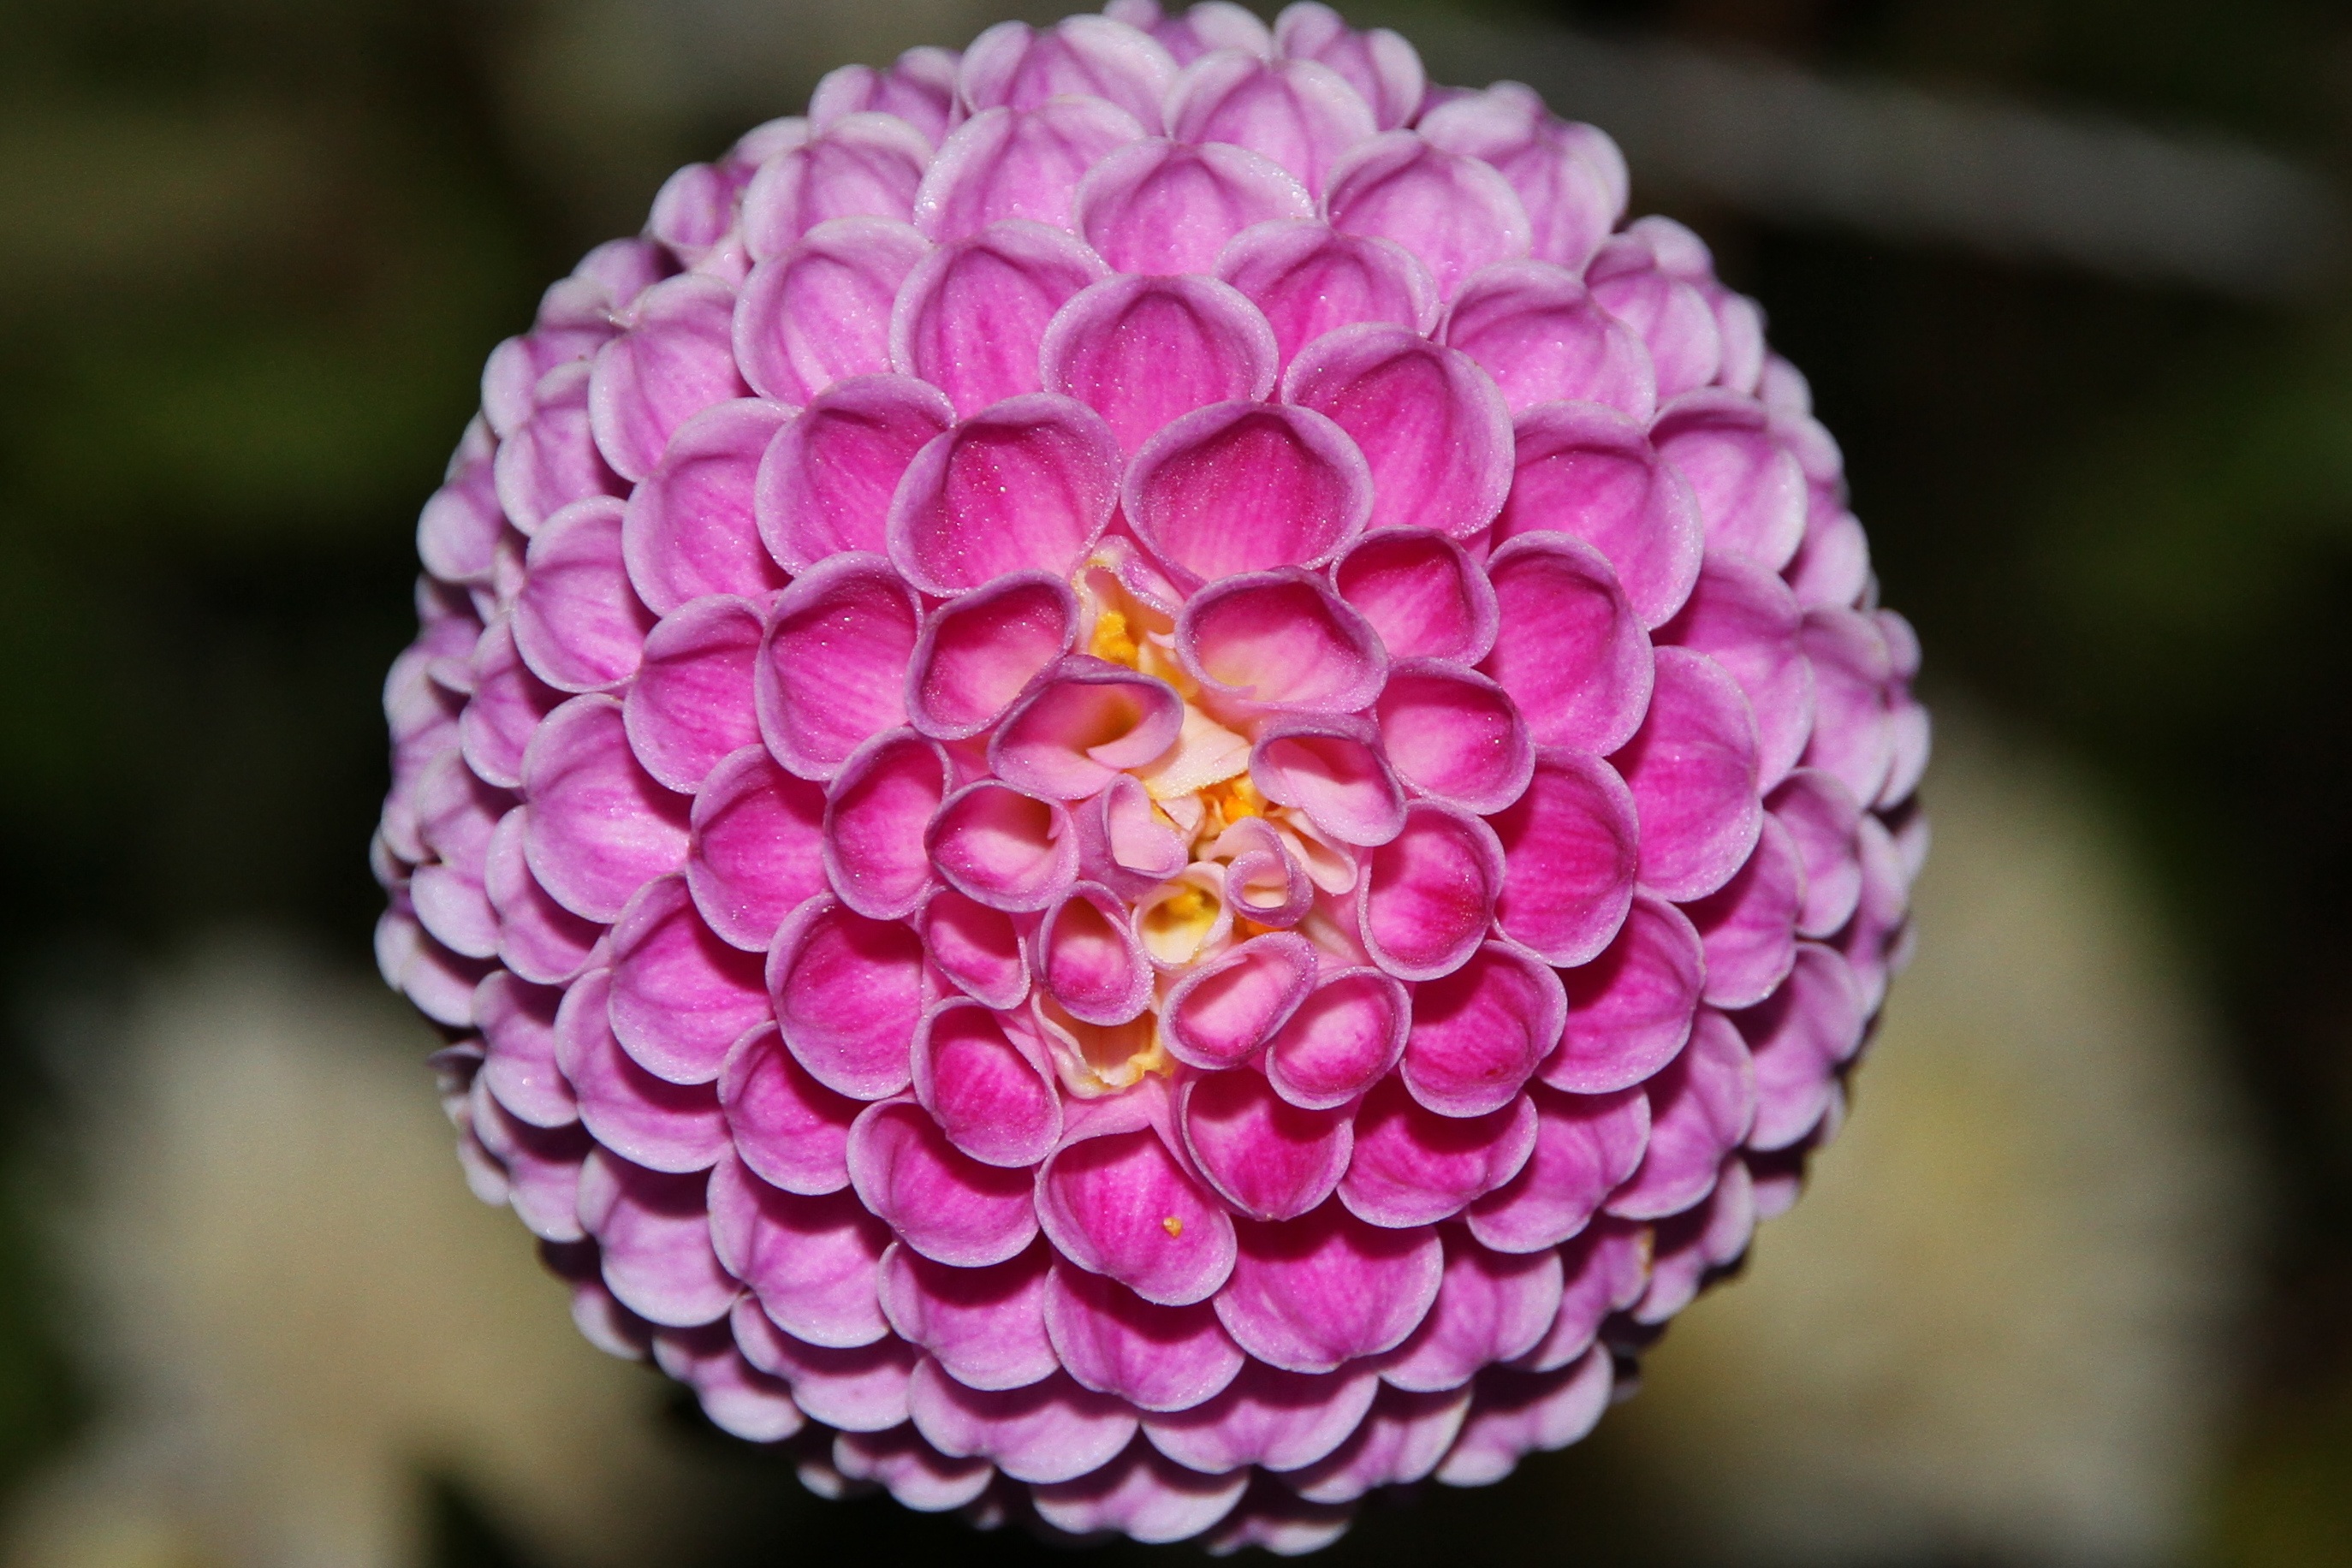
blossom, plant, flower, petal, geometry, botany, pink, flora, close up, dahlia, beauty, macro photography, flowering plant, daisy family, dalia, land plant